Butyriboletus

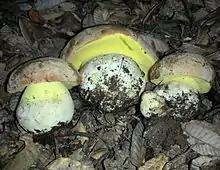
"Butyriboletus persolidus"

The following species are recognized, though more may yet be described from Japan, Mexico and China.